Paco Toronjo

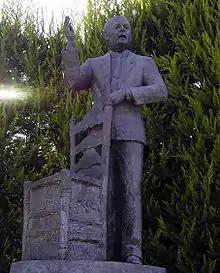
Monument to Paco Toronjo at Huelva.

Francisco Antonio Toronjo Arreciado (Alosno, June 13, 1928 – Huelva, 2 de julio 1998), known as Paco Toronjo, was a Spanish flamenco singer.